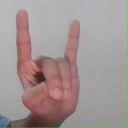
अक्षर: श